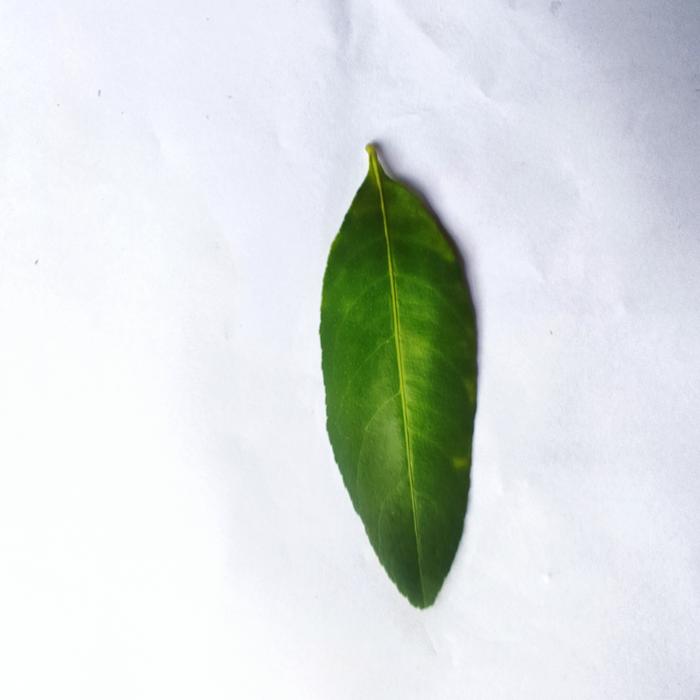
Crop: Lemon
Leaf condition: Citrus